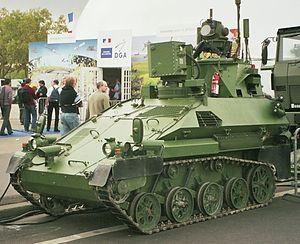
Journées Nation Défense, Esplanade des Invalides, Paris, France, 24-25 septembre 2005
SYRANO est le premier robot militaire opérationnel de l'armée française. Ce démonstrateur n'a pas été fabriqué en série.